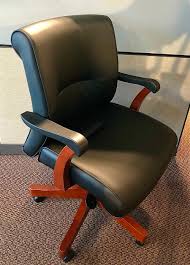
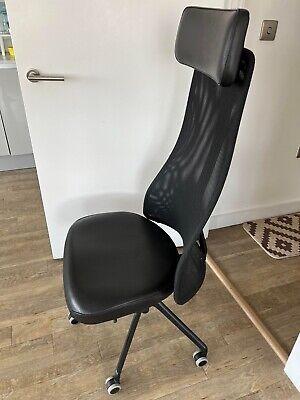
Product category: items_chair
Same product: no